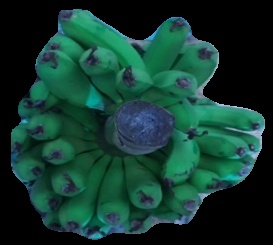
Variety: pachbale
Grade: grade2